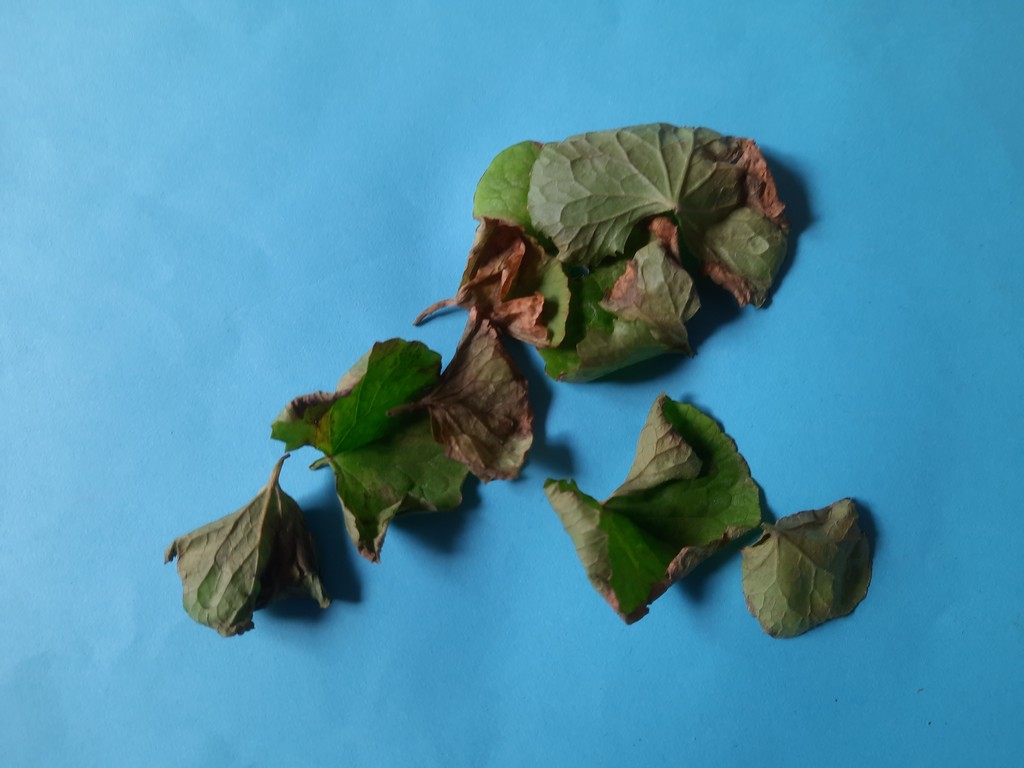
Label: Unhealthy